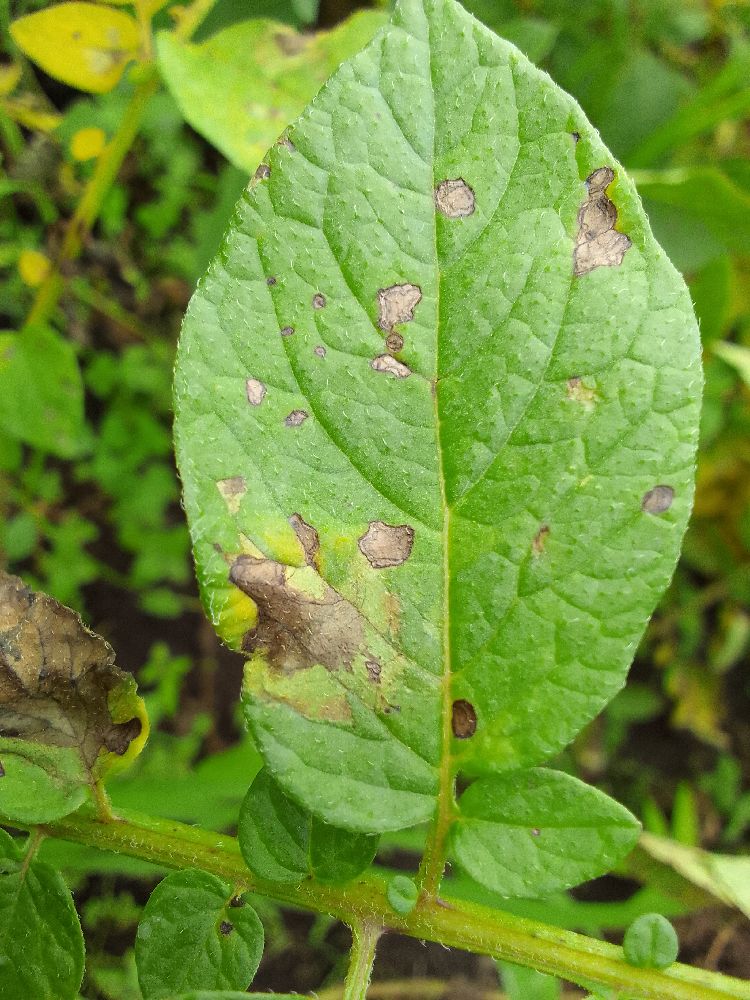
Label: Late blight